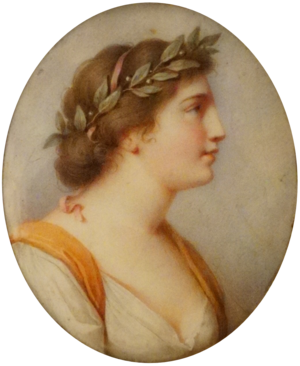
Portrait de l'héroïne Corinne de Germaine de Staël par Louis-Ami Arlaud-Jurine, conservé au musée Correr de Venise, aquarelle et gouache sur ivoire, donation Paola Sancassani, 2018Italiano: Corinne (dal romanzo di Madame de Staël, Corinne ou l'Italie), acquarello e gouache su avorio, donazione Paola Sancassani, 2018
Corinne ou l'Italie est un roman de l'écrivaine française Germaine de Staël paru en 1807. Il relate une histoire d'amour entre une poétesse italienne, Corinne, et Lord Oswald Nelvil, un noble anglais. Le roman contient de nombreuses informations et réflexions au sujet de l'Italie, de son histoire, de sa culture et des mœurs de ses habitants. Influencé par la pensée des Lumières, le roman s'inscrit également dans le courant du romantisme français.